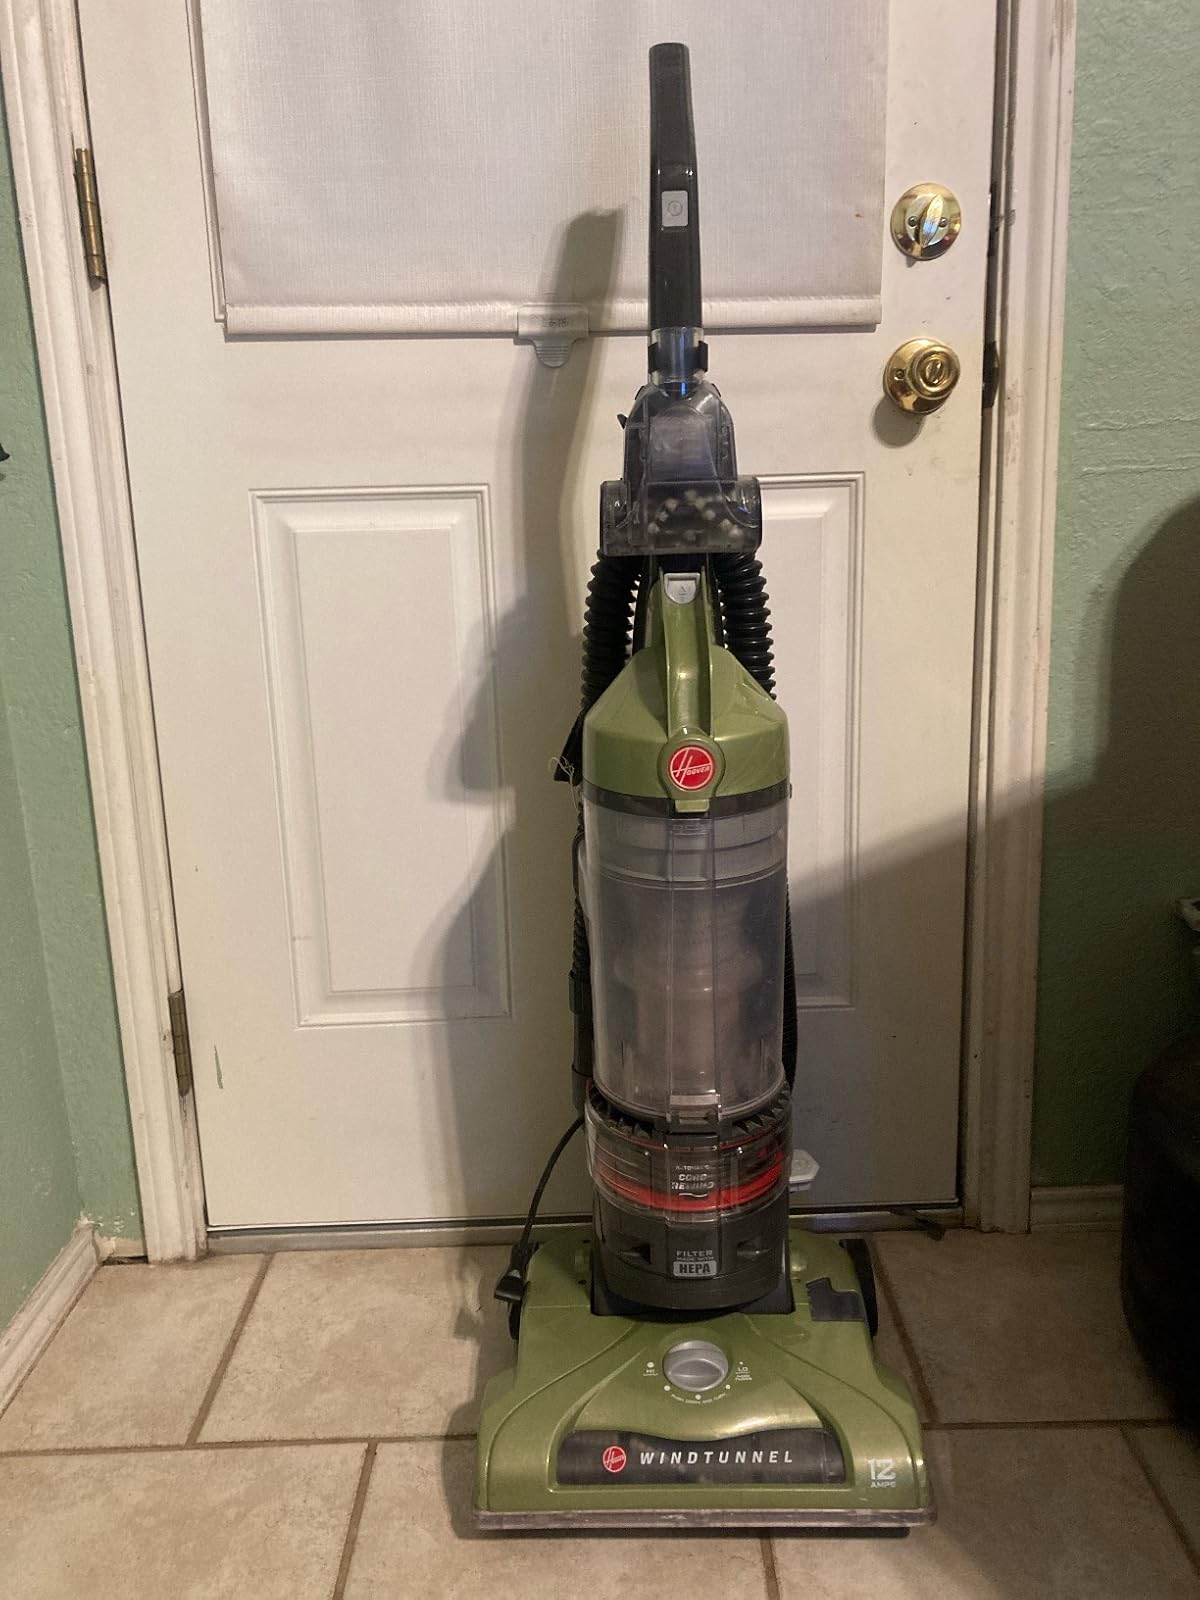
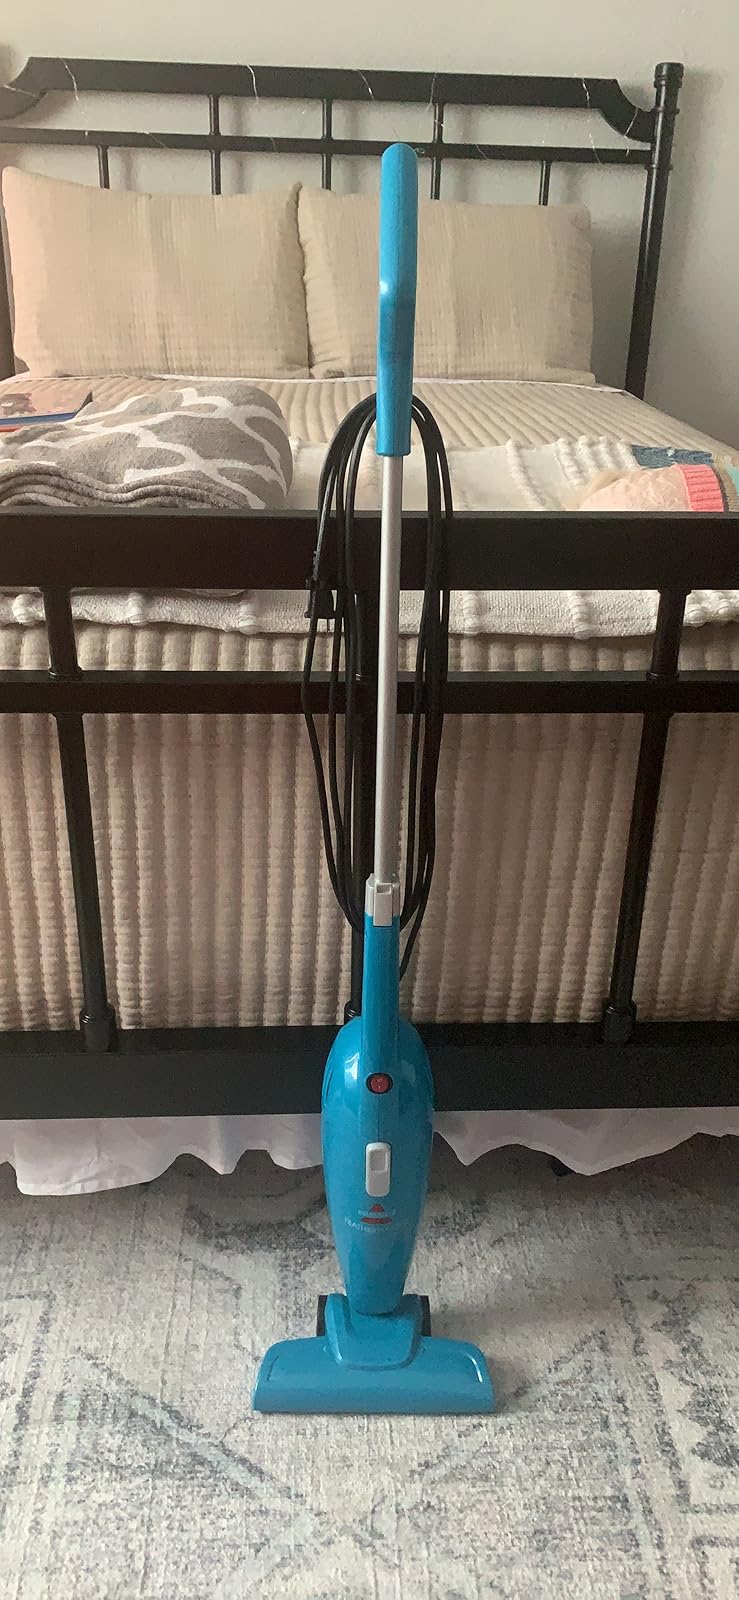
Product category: items_vacuum
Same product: no